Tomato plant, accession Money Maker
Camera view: vertical (180 deg); turntable rotation: 0 degrees
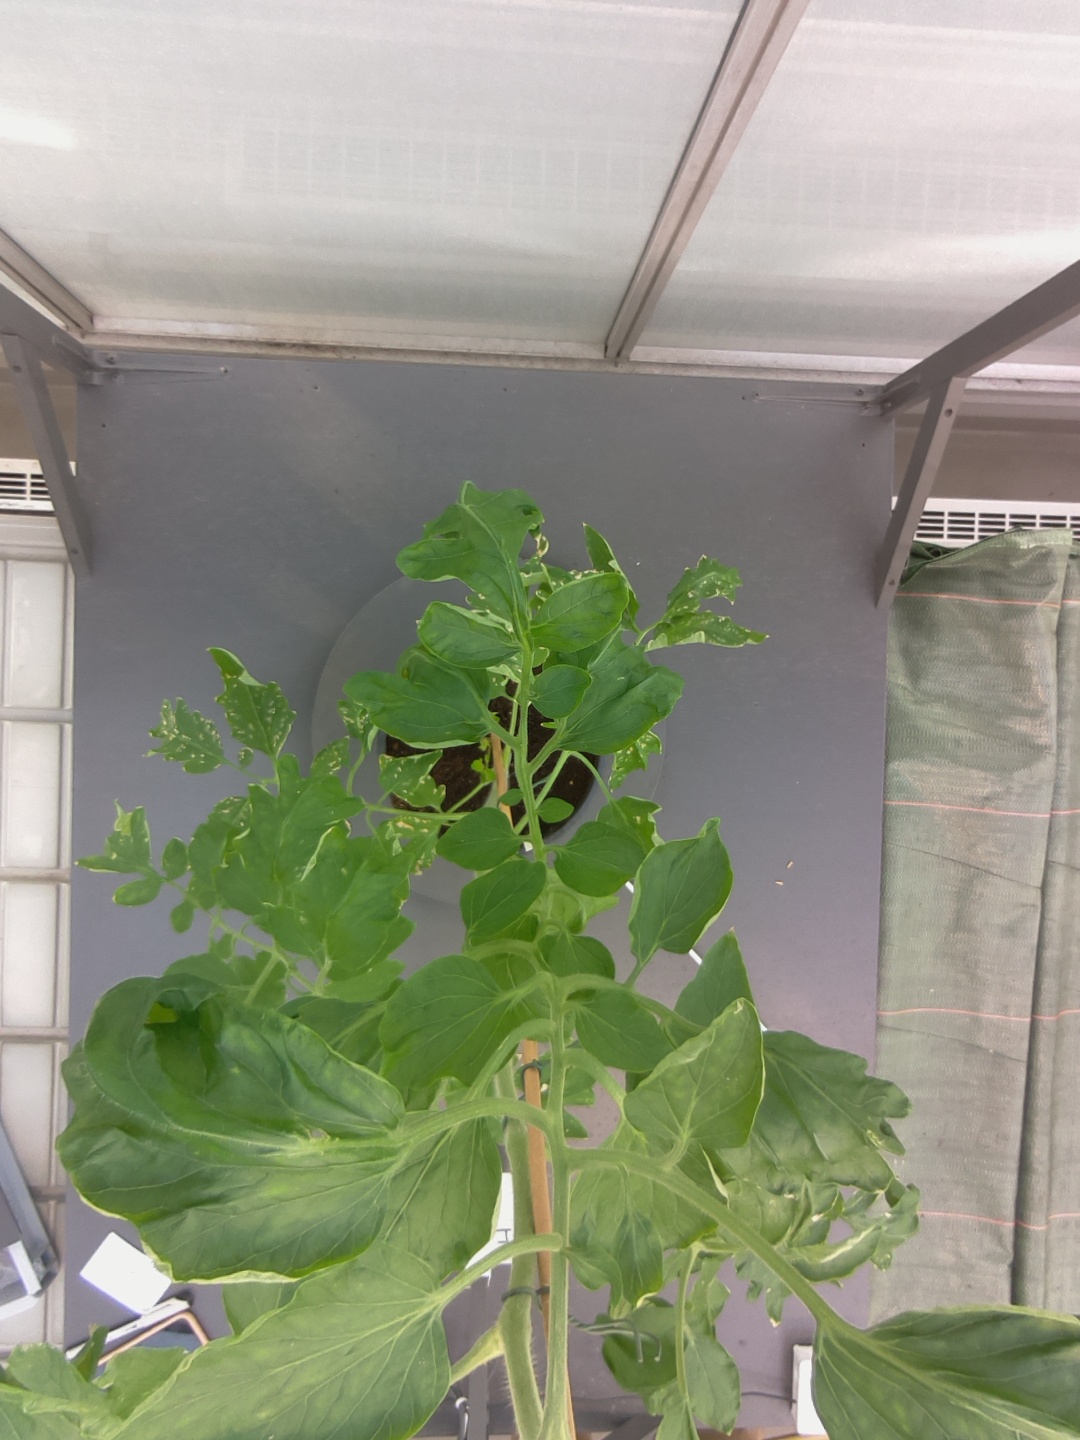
BBCH growth stage 52: 2 inflorescences visible